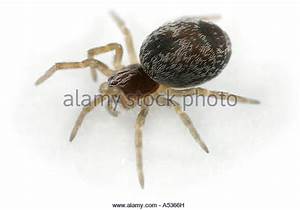
Label: spider